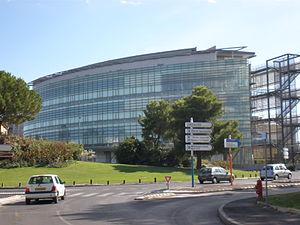
Port Marianne est un des sept quartiers de Montpellier, situé au sud-est de la ville.
Richter est un sous-quartier du quartier de Port Marianne de la ville de Montpellier. Il est situé dans le Sud-Est de la commune, en bordure de la rive gauche du Lez. Historiquement, il a été le site du stade de football Richter, transformé en espace de spectacles en plein air, avant de devenir un îlot au sein du développement des quartiers dont le campus de Richter en est son unité représentative. Richter se trouve dans le canton de Montpellier-3.
L'université Montpellier-I ou université Montpellier 1, héritière de l'université de Montpellier fondée en 1289, réunit des disciplines diverses telles que la médecine, la pharmacie, le droit et les sciences politiques, l'éducation physique, les sciences économiques, l'odontologie et les sciences de gestion. C'est aujourd'hui, la plus importante université de l'académie de Montpellier par le nombre de ses étudiants.